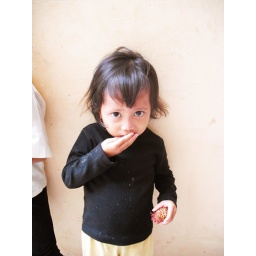
A little girl at the children's home in Siem Reap